Ralph L. Maxwell

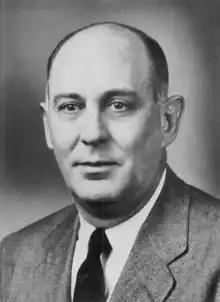
Maxwell's official photograph, .

Born in Nashville, Illinois, Maxwell received his bachelor's degree from University of Illinois and his law degree from the University of Illinois College of Law. He practiced law in Nashville, Illinois. He served as state's attorney and as circuit court judge for Washington County, Illinois. From 1951 until his death in 1956, Maxwell served on the Illinois Supreme Court.